Hermann von der Hude

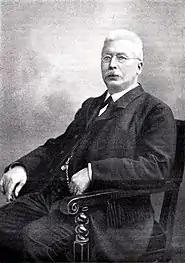
Hermann von der Hude(date unknown)

Hermann Philipp Wilhelm von der Hude (2 June 1830, Lübeck – 4 June 1908, Charlottenburg) was a German architect, in the Historical style.